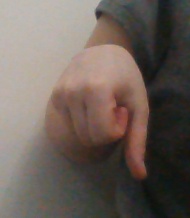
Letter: waw